Development as Freedom

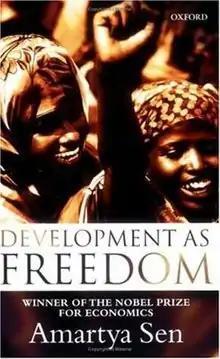
Cover

Development as Freedom is a 1999 book about international development by Indian economist and philosopher Amartya Sen.